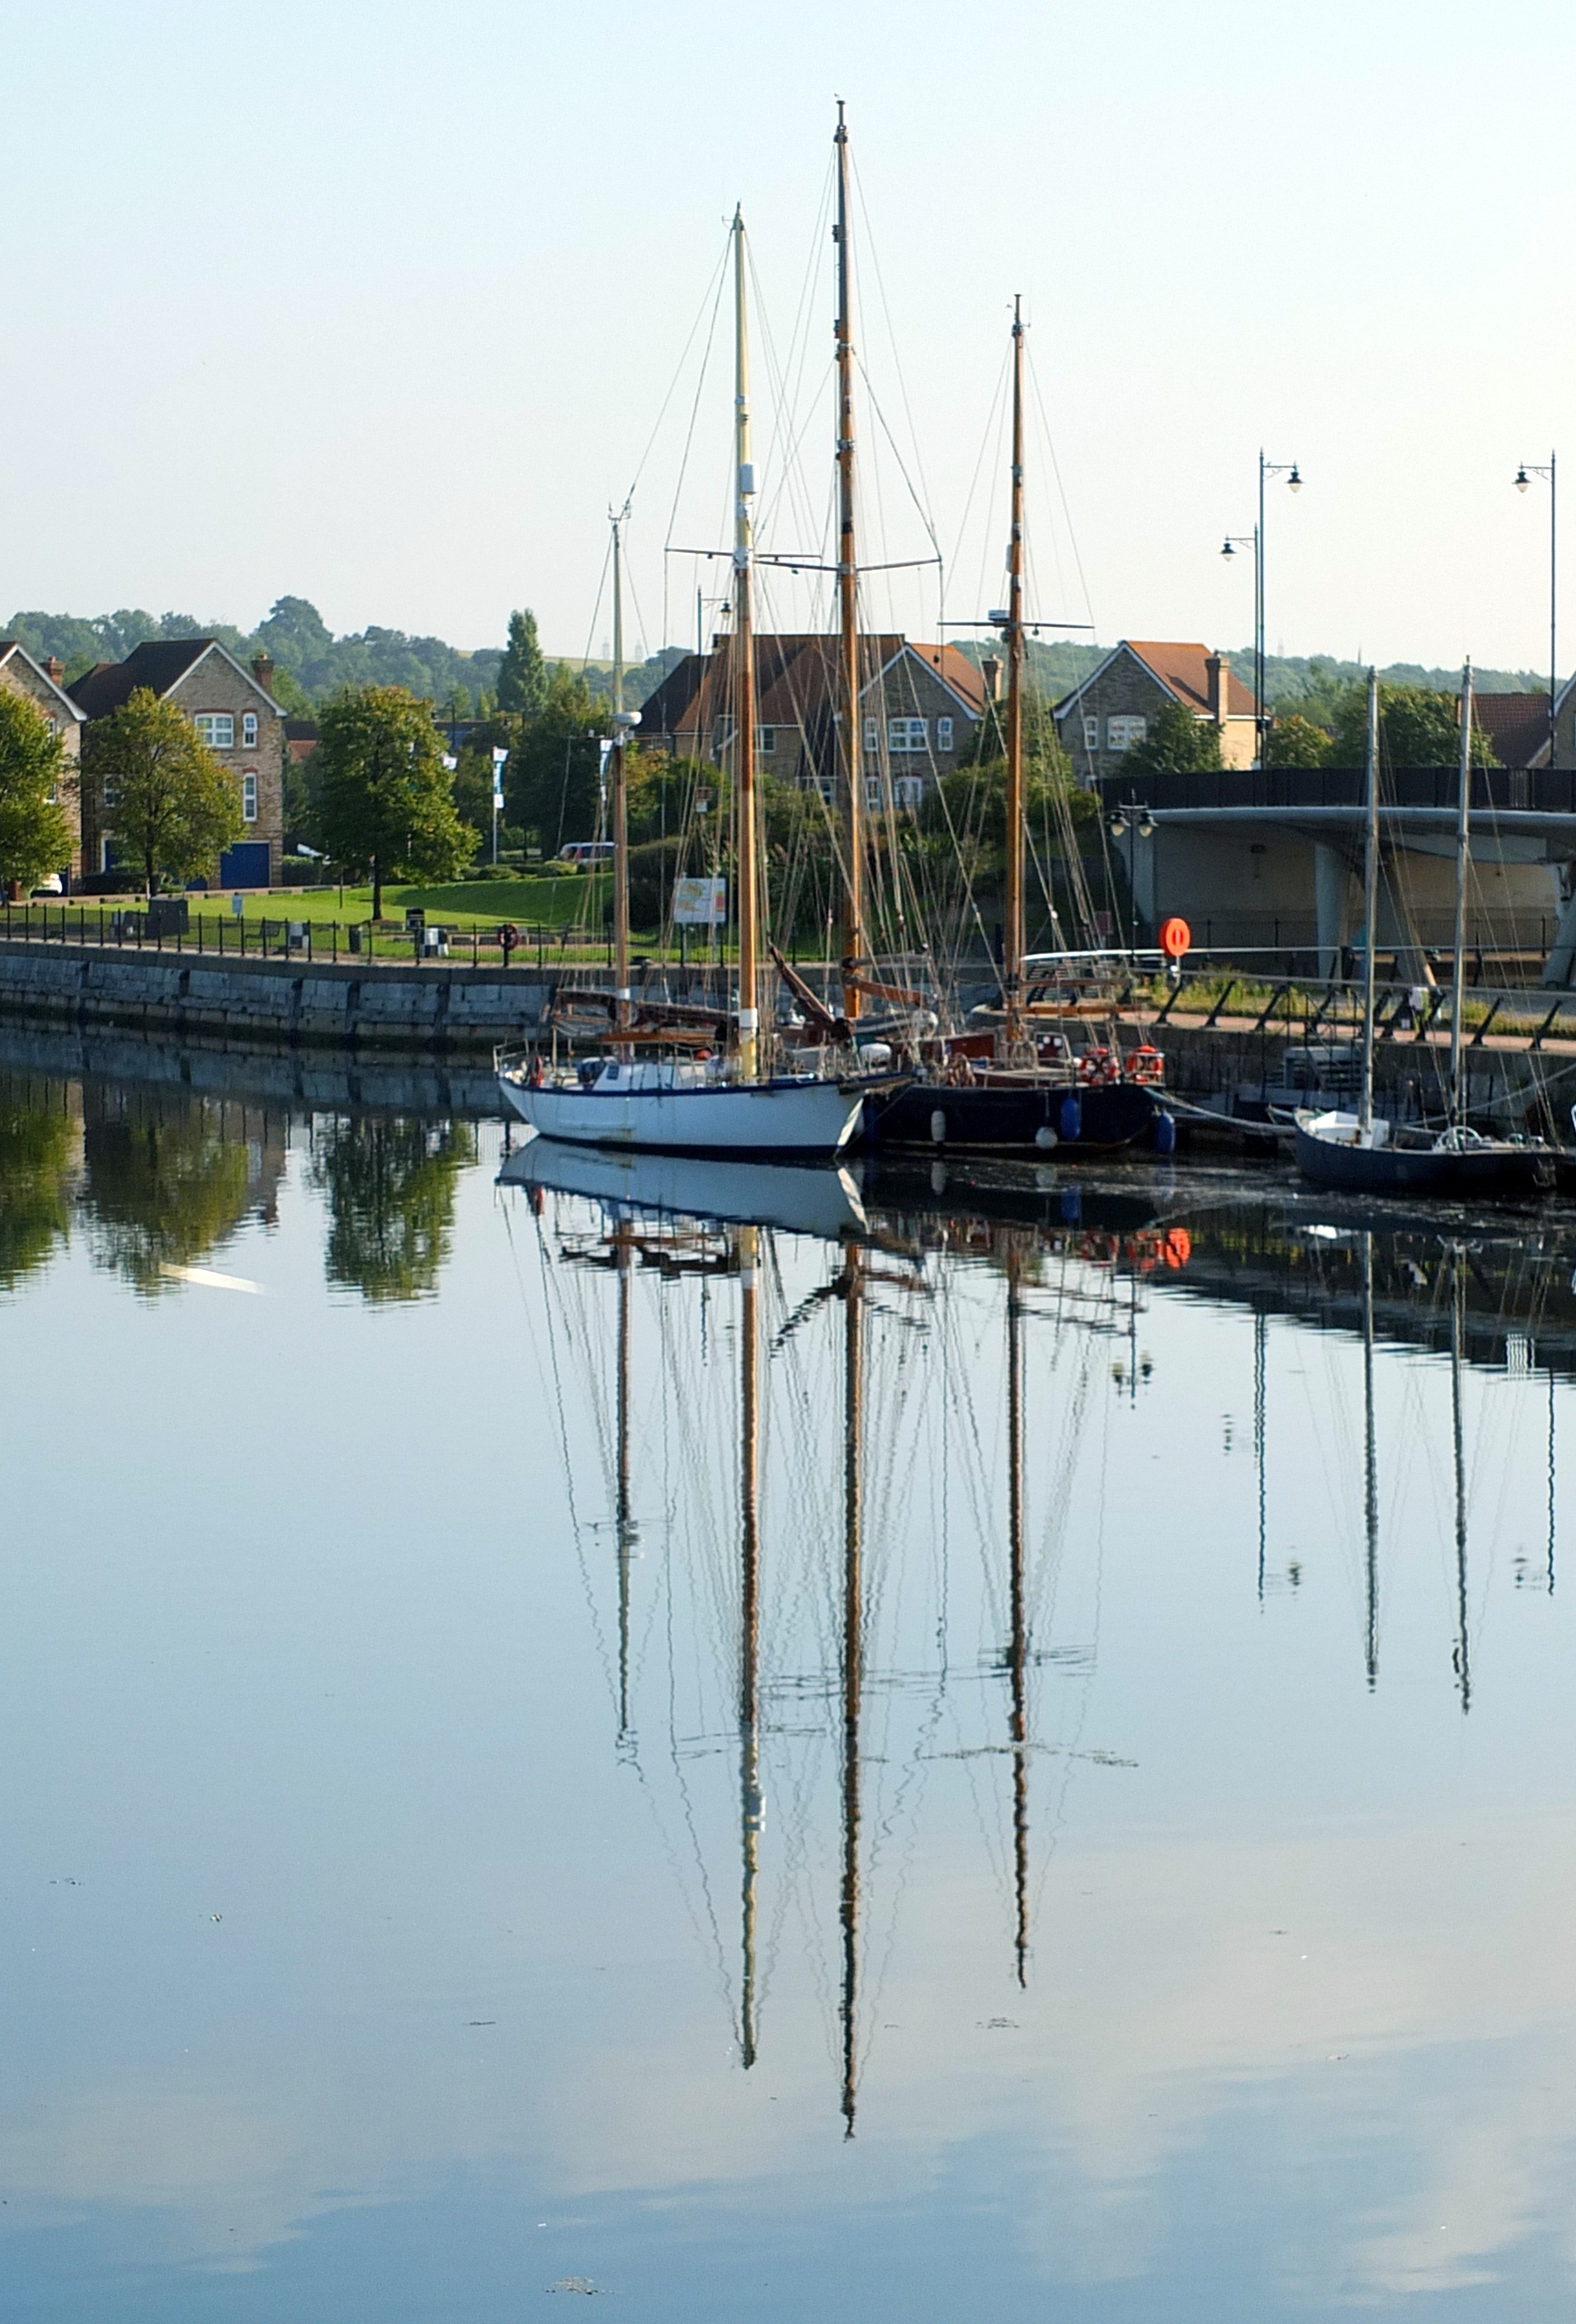
sea, water, dock, boat, lake, river, transportation, reflection, vehicle, mast, sailing, harbor, marina, waterway, cruise, nautical, boating, boats, marine, reflections, navigation, sailboats